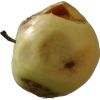
Label: Apple hit 1